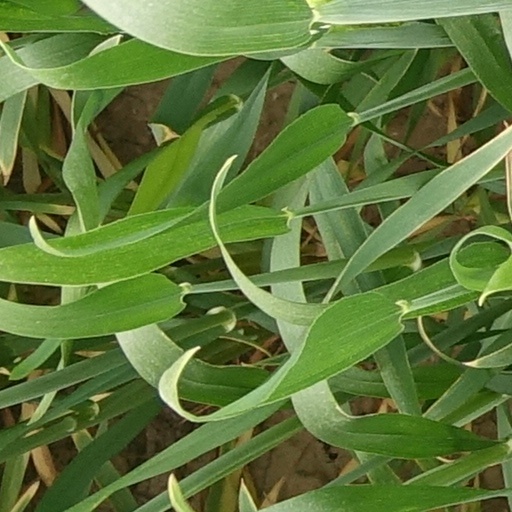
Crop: wheat